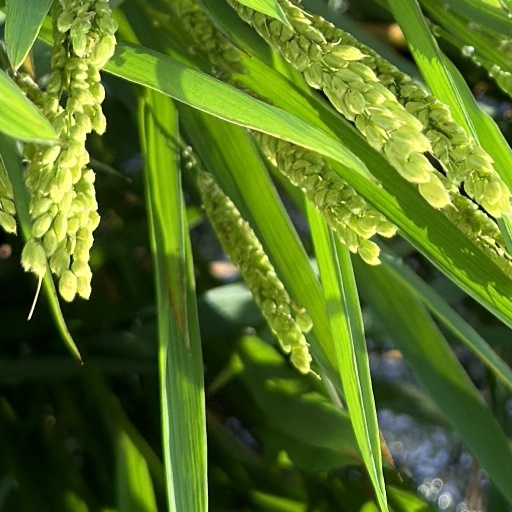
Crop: rice